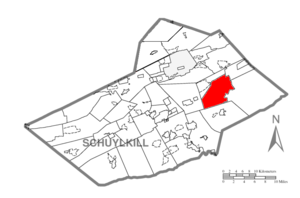
Walker Township est un township situé à l'est du comté de Schuylkill, en Pennsylvanie, aux États-Unis. En 2010, il comptait une population de 1 054 habitants.